Billund, Denmark

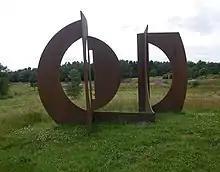

In 1991, a 1.3 km Skulpturpark was established in the heart of Billund. It is a free nature trail maintained by Billund municipality that features a variety of art sculptures. Skulpturpark was developed by a working group with a vision to provide an artistic experience for residents and tourists in a natural environment. The route extends along Billund Brook between Billund Trotbane/Enggårdsskolen and the Skovparken quarter and was later expanded to include the area along the Billund Centre. The first sculpture erected on the route was "Entrance" by Niels Peter Bruun Nielsen. The working group aimed to purchase 25 to 35 sculptures over several years. These sculptures include "The Star Animal" by Harvey Martin, "Three toy sculptures" by Poul Bækhøj, "Standing figure" by Keld Moseholm Jørgensen and "The Garden Wife" by Lotte Olsen.